Brian Willsie

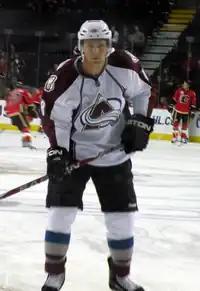
Willsie during his second tenure with the Avalanche in 2009.

Willsie made his professional debut in the 1998–99 season with the Hershey Bears of the AHL, affiliate of the Avalanche. In the 1999–2000 season, Brian made his NHL debut with the Colorado Avalanche, playing in a solitary game on January 9, 2000 against the Chicago Blackhawks. It wasn't until the 2001–02 season that Willsie played his first full season in the NHL appearing in 56 games with the Avalanche.